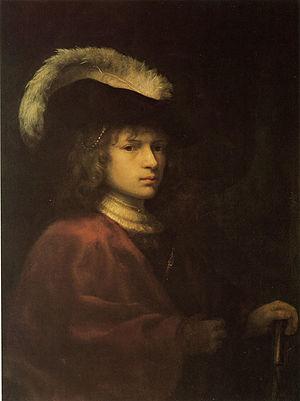
Reynier van Gherwen, né vers 1620 et mort en février 1662, est un peintre néerlandais.